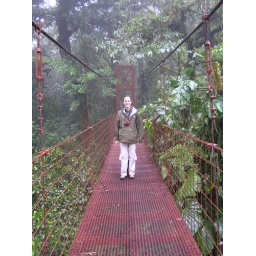
Suspension bridge in Monteverde cloud forest